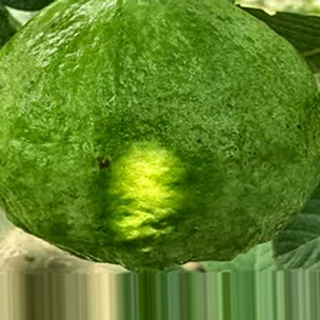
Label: healthy_guava